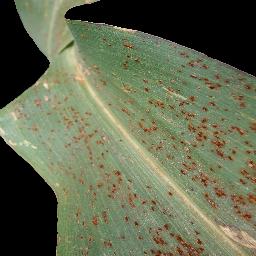
Label: Corn_(Maize)___Common_Rust